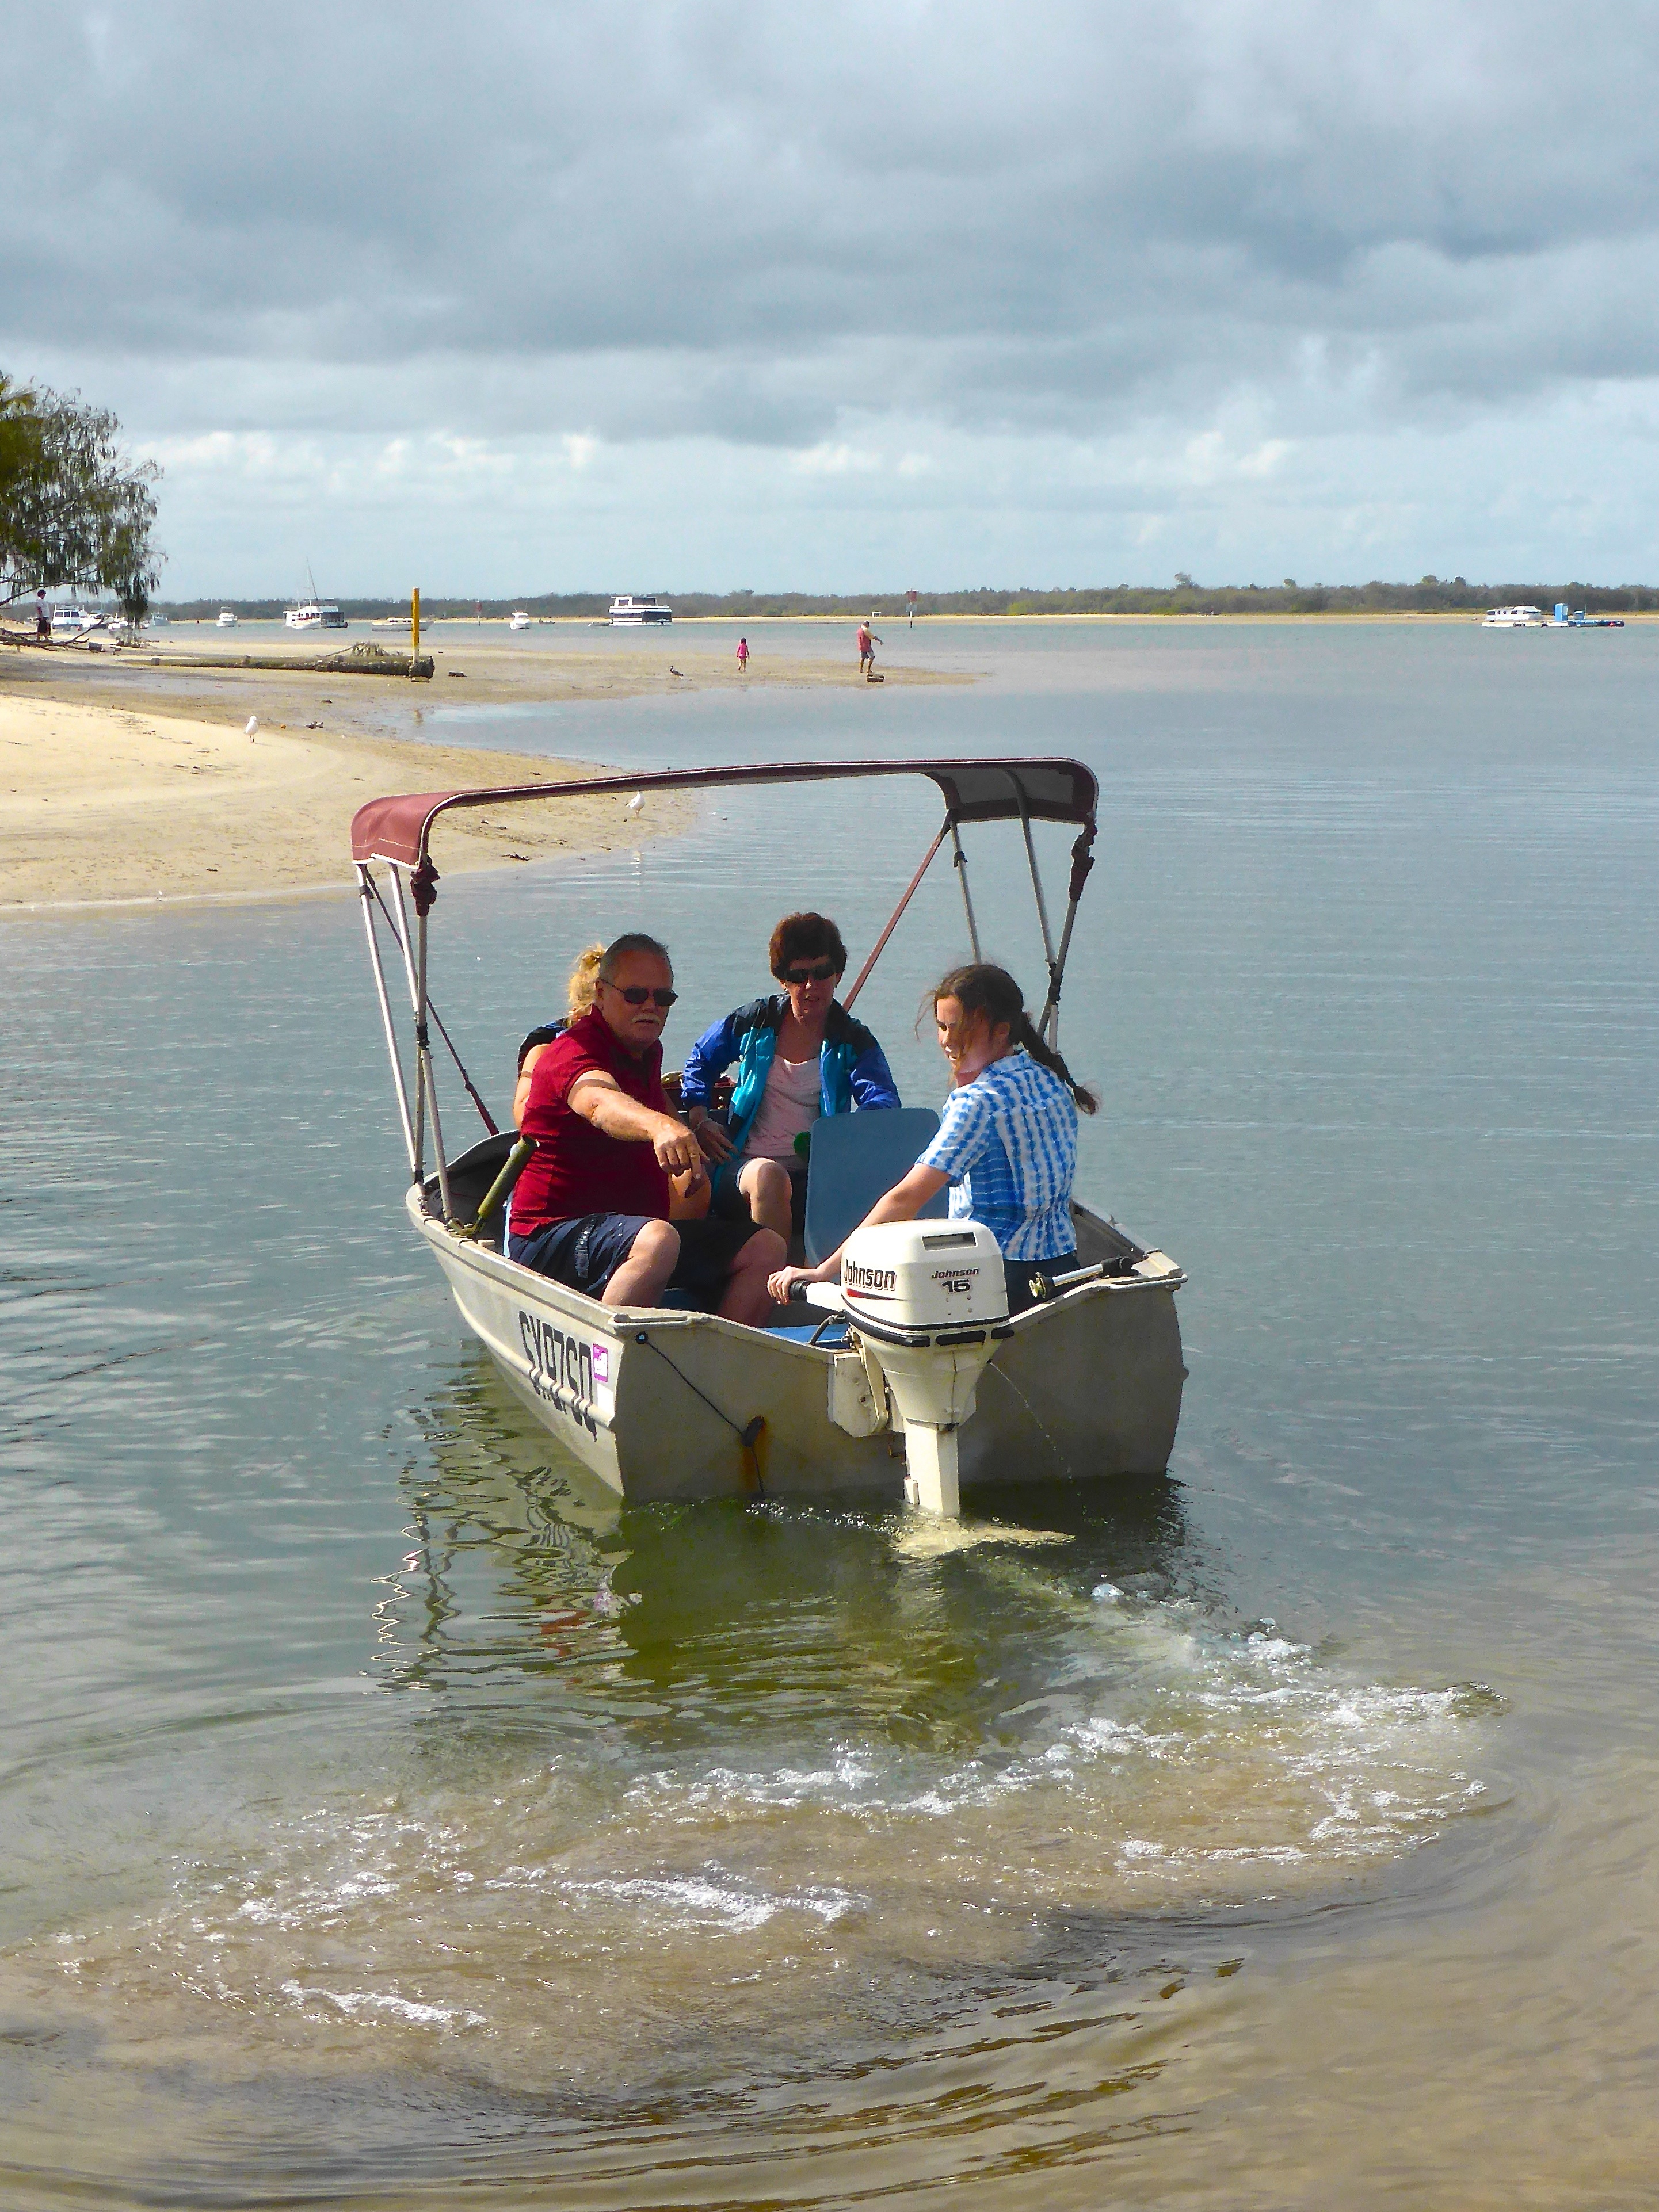
sea, outdoor, boat, lake, recreation, paddle, vehicle, sailing, peaceful, bay, nautical, boating, marine, fishermen, hobby, raft, dinghy, watercraft rowing